Bhagat Singh

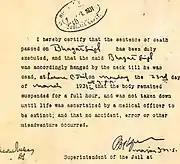

Police became concerned with Singh's influence on the youth and arrested him in May 1927 on the pretext that he had been involved in a bombing that had taken place in Lahore in October 1926. He was released on a surety of Rs. 60,000 five weeks after his arrest. He wrote for, and edited, Urdu and Punjabi newspapers, published in Amritsar and also contributed to low-priced pamphlets published by the Naujawan Bharat Sabha that excoriated the British. He also wrote for "Kirti", the journal of the Kirti Kisan Party ("Workers and Peasants Party") and briefly for the "Veer Arjun" newspaper, published in Delhi. He often used pseudonyms, including names such as Balwant, Ranjit and Vidhrohi.